Typhoon Mangkhut

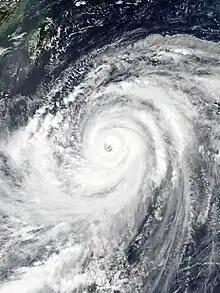
Typhoon Mangkhut approaching Luzon, Philippines on September 14

Substantial intensification ensued on September 11, as Mangkhut traversed the Philippine Sea. A second bout of rapid intensification took place as the storm consolidated significantly; a well-defined eye became established during this time. The JTWC analyzed Mangkhut to have reached Category 5-equivalent intensity by 06:00 UTC, an intensity it would maintain for nearly four days. The JMA assessed that the typhoon's central pressure bottomed out at 18:00 UTC, with 10-minute sustained winds of and a central minimum pressure of 905 hPa (mbar; 26.73 inHg). The JTWC noted additional strengthening on September 12, and assessed Mangkhut to have reached its peak intensity at 18:00 UTC, with one-minute sustained winds of . The typhoon made landfall in Baggao, Cagayan at 2:00 a.m. PST on September 15 (18:00 UTC on September 14), as a Category 5-equivalent super typhoon, with 10-minute sustained winds of and 1-minute sustained winds of . This made Mangkhut the strongest storm to strike the island of Luzon since Typhoon Megi in 2010, and the strongest nationwide since Typhoon Haiyan in 2013.